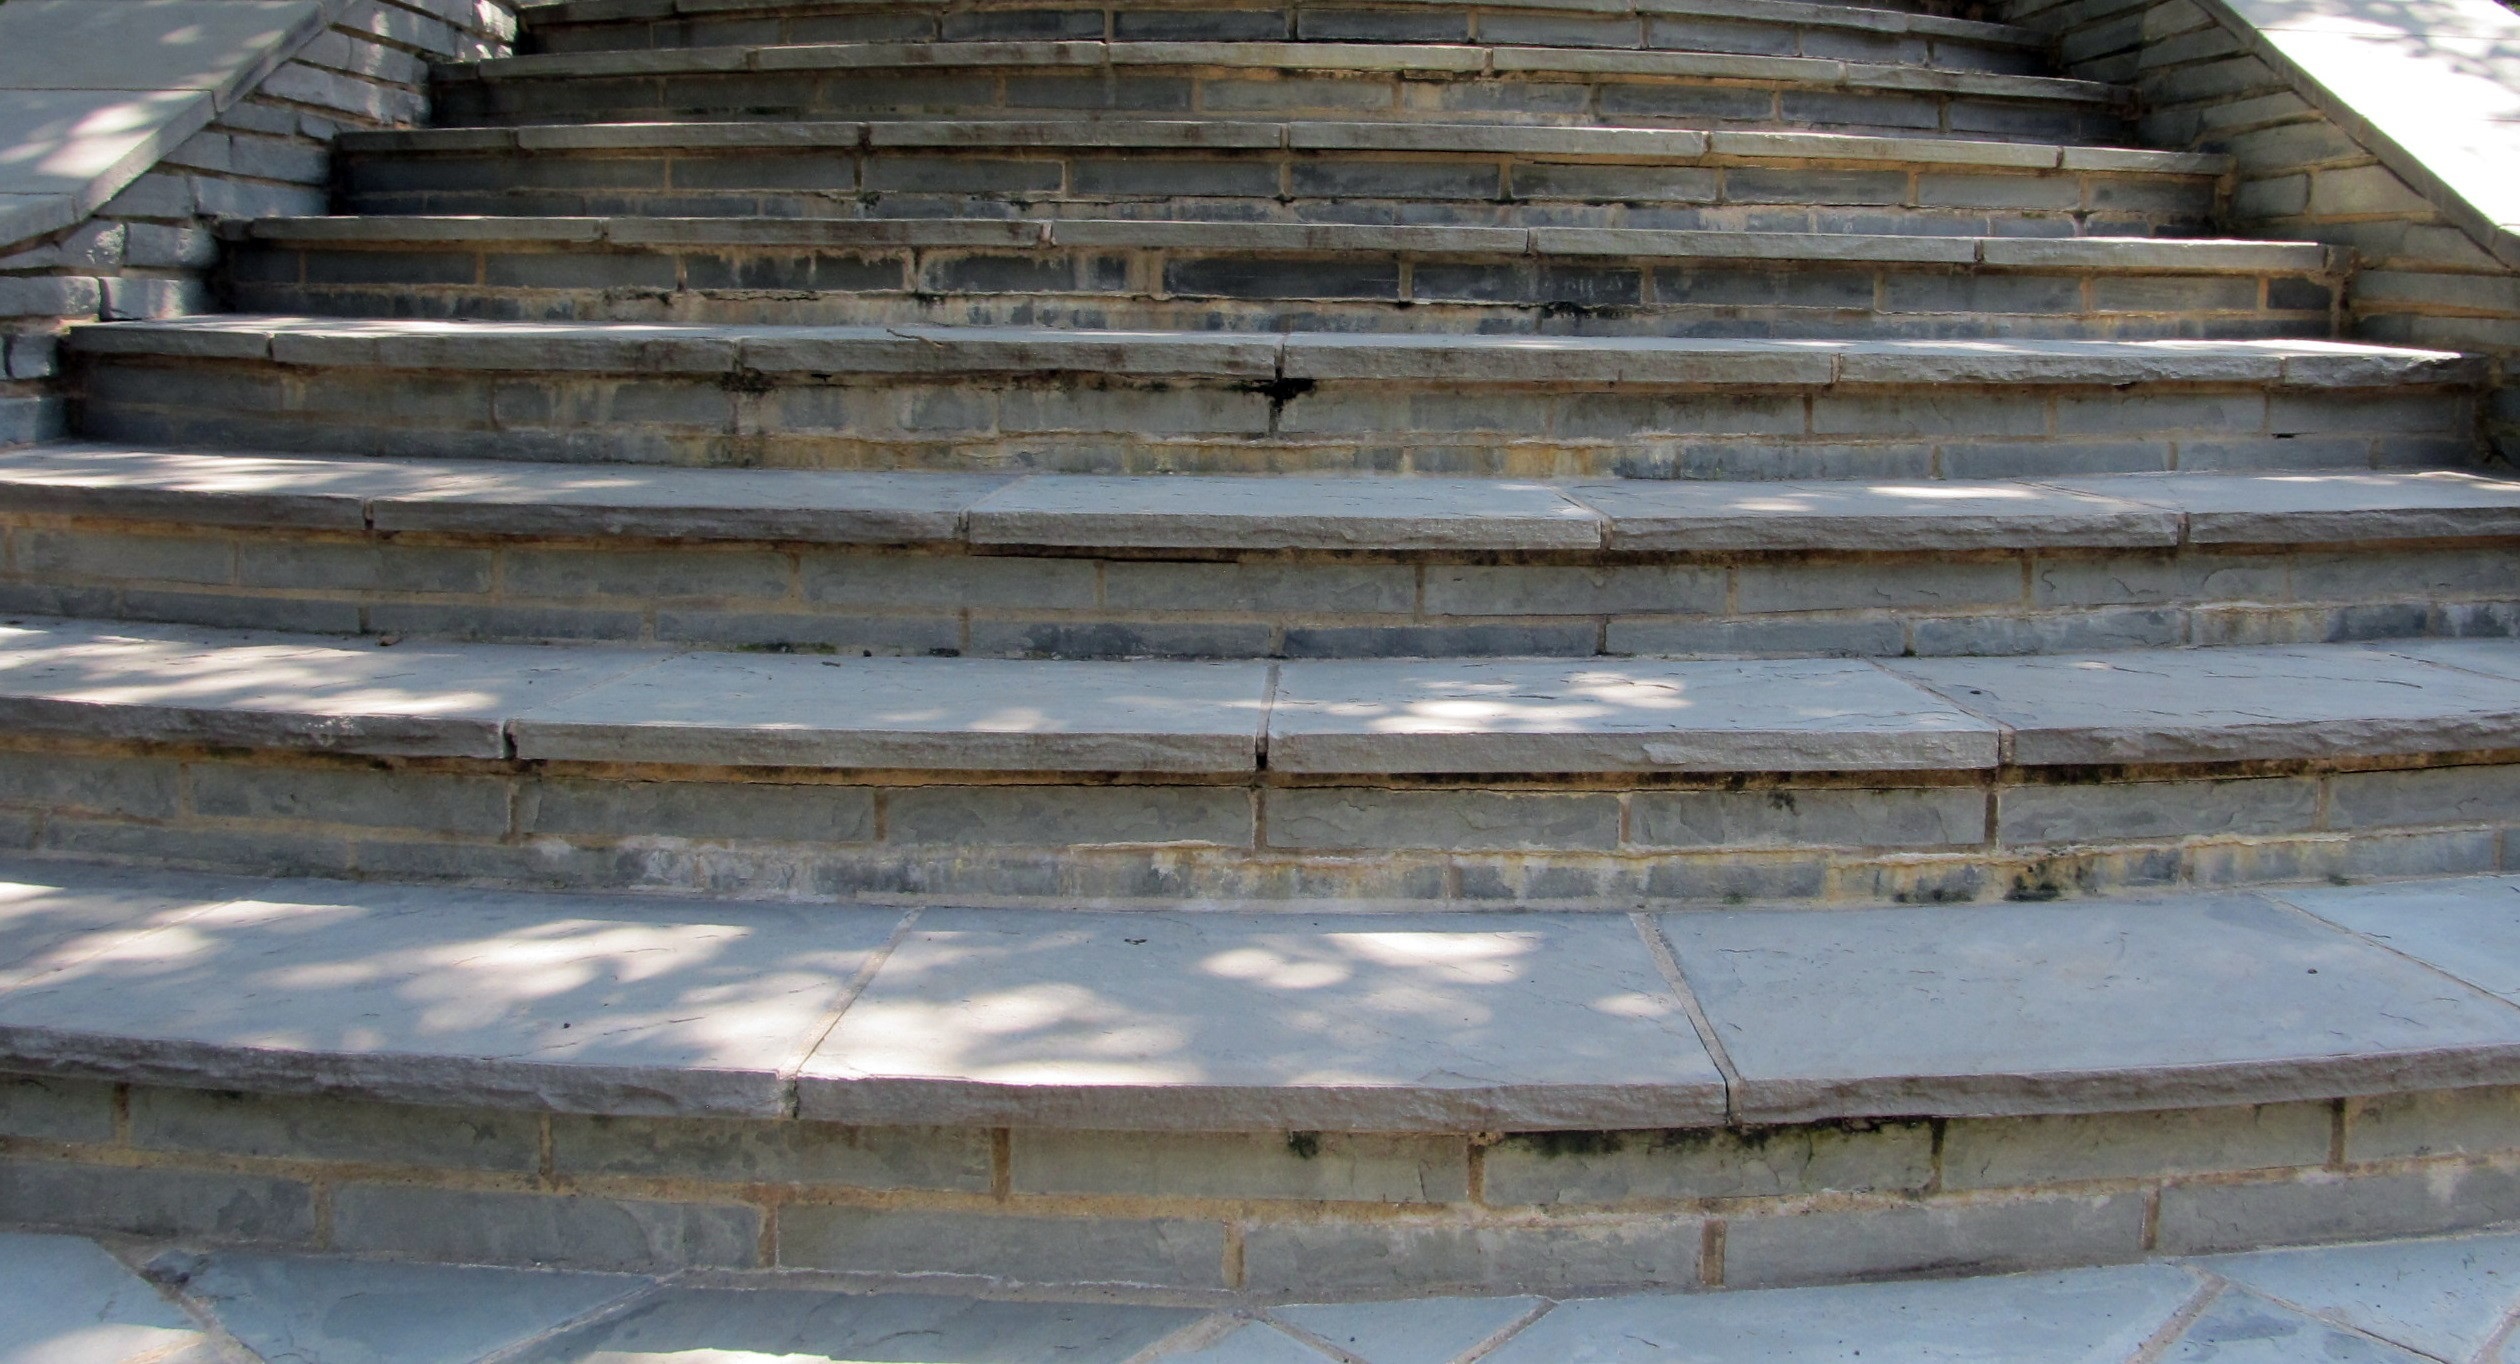
path, wood, floor, roof, stone, step, staircase, steps, beam, stairway, material, tire, stairs, way, upward, stone steps, reinforced concrete, man made object